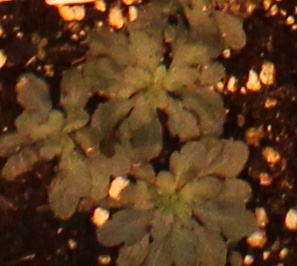
Label: Horseweed